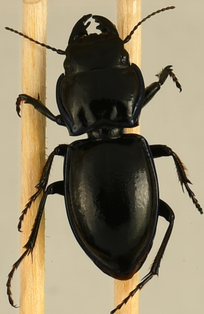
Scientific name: Pasimachus elongatus
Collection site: Central Plains Experimental Range Site (CPER), plot CPER_002